Latins (Italic tribe)

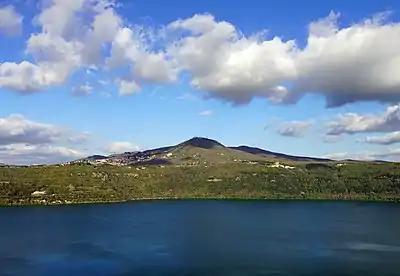
View of "Albanus mons" (Monte Cavo, 949m), the sacred mount of the Latins in the Alban Hills. The annual religious rites of the Latin Festival were held on its summit. In foreground, the Alban lake, filling the caldera of an extinct volcano

Despite their frequent internecine wars, the Latin city-states maintained close culturo-religious relations throughout their history. Their most important common tribal event was the four-day "Latiar" or "Feriae Latinae" ("Latin Festival"), held each winter on the sacred "mons Albanus" (Monte Cavo, Alban Hills, SE of Rome), an extinct volcano. The climax of the festival was a number of sacrifices to Jupiter Latiaris ("Jupiter of Latium"); the sacrificed meat was shared by the representatives of the Latin communities. These elaborate rituals, as did all Roman religious ceremonies, had to be performed with absolute precision and, if any procedural mistakes were made, had to be repeated from the start. The Latin Festival continued to be held long after all "Latium Vetus" was integrated into the Roman Republic after 338 BC (from then on, the Roman consuls presided over them) and into the Roman imperial era. The historian Livy, writing around AD 20, ascribed Rome's disastrous defeat by the Carthaginian general Hannibal at the Battle of Lake Trasimene in 217 BC to the impiety of the consul Gaius Flaminius, who, in his eagerness to join his army at its assembly-point of Arretium, failed to attend the Latin Festival.